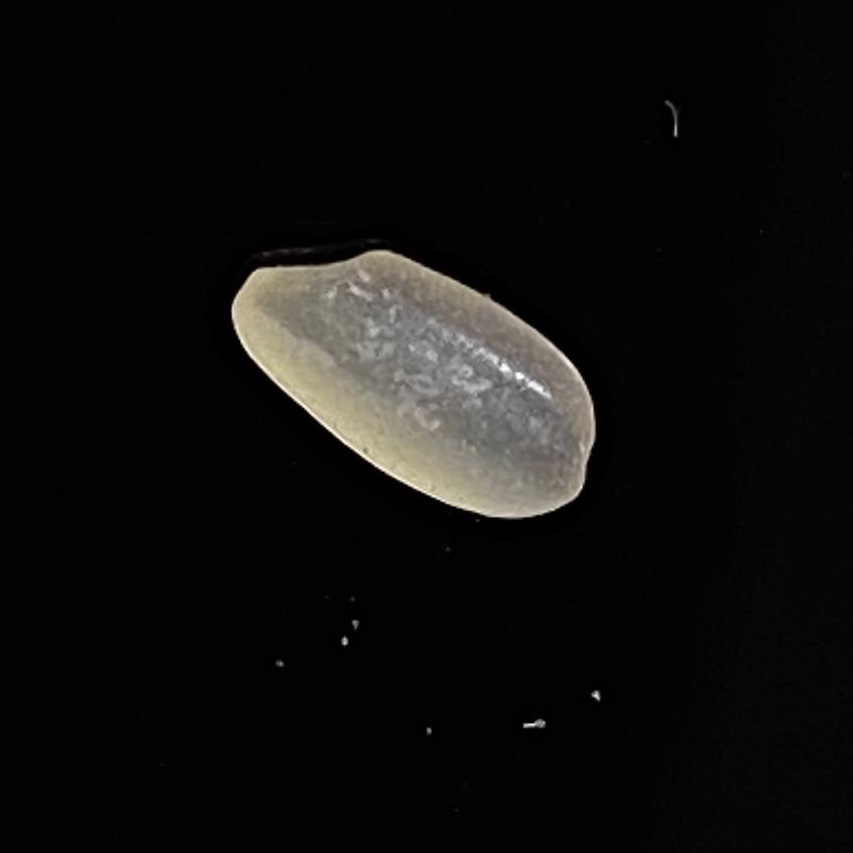
Rice variety: Gutisharna